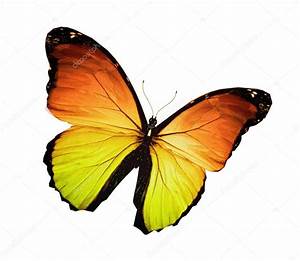
Label: farfalla